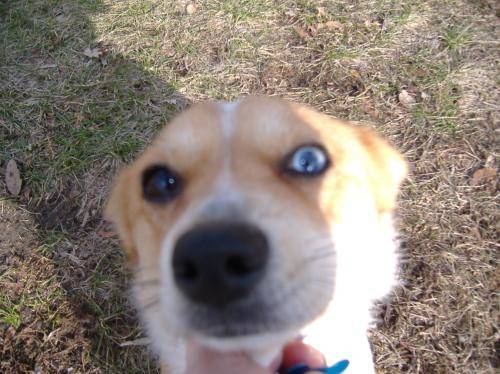
Label: dog